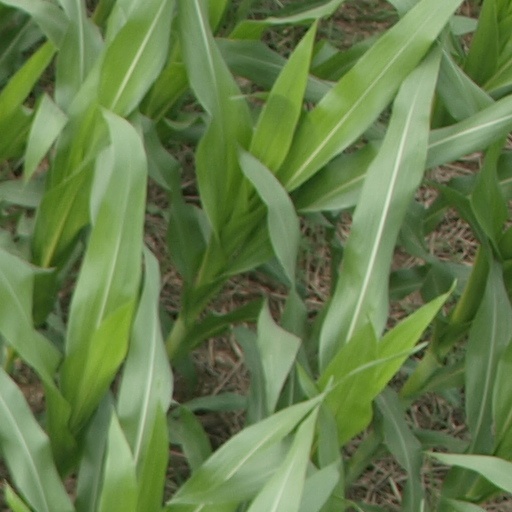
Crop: maize; corn